Det kære legetøj

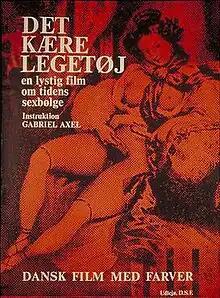
Poster

Det kære legetøj (The Dear Toy, also known as Danish Blue), made in 1968 by director Gabriel Axel, is a Danish feature film advocating the legalizing of pornography.